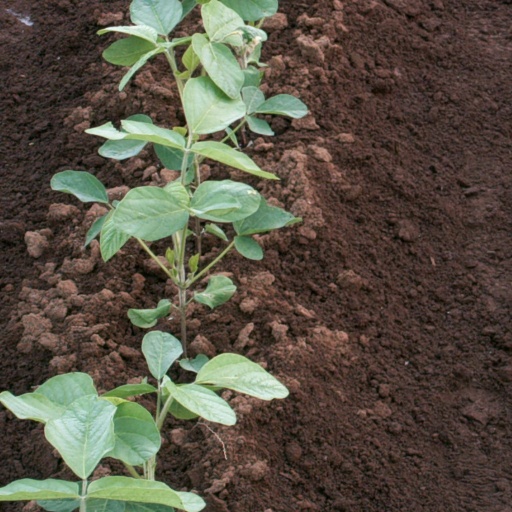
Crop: soybean